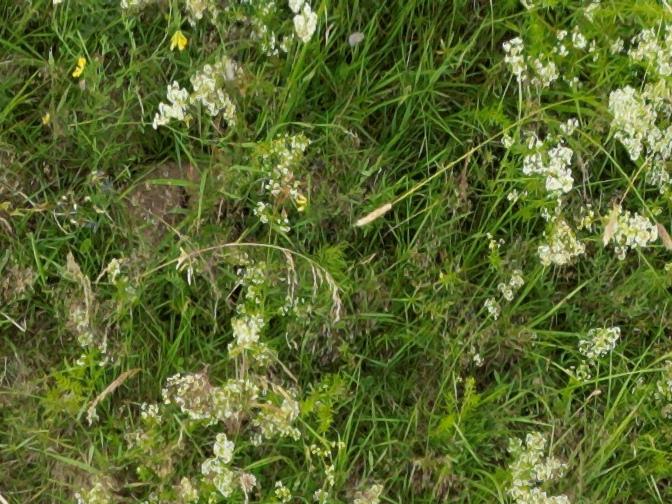
Flowers visible: yarrow flowers, yarrow flowers, yarrow flowers, yarrow flowers, yarrow flowers, yarrow flowers